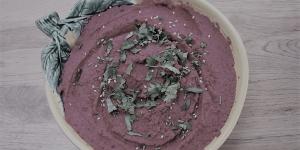
hummus de azuki